J. C. King

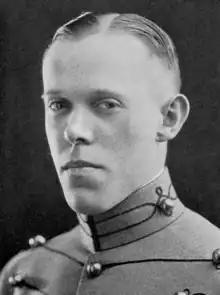
At West Point in 1923

Joseph Caldwell King (October 5, 1900 – January 27, 1977) was the Chief of the Western Hemisphere Division of the CIA in the 1950s and 1960s. He was also known by his CIA code name of Oliver G. Galbond and as Colonel J.C. King.